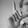
ASL letter: L